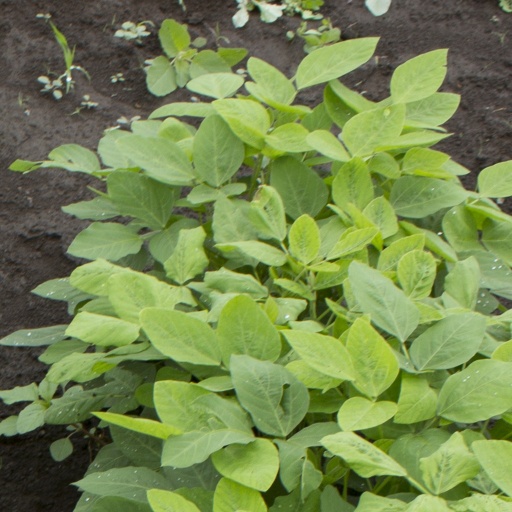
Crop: soybean